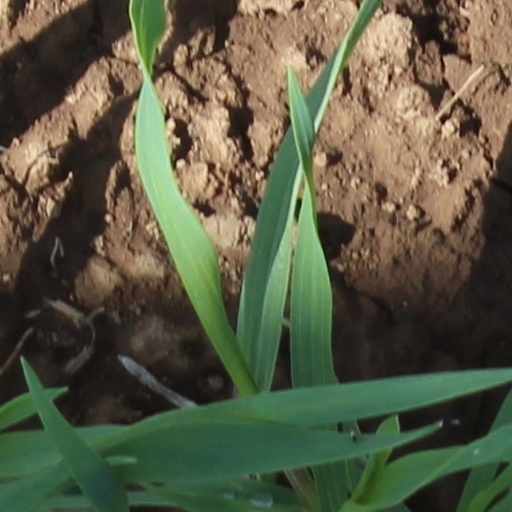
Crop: wheat